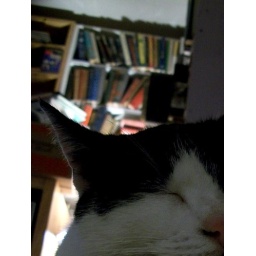
cat under book case